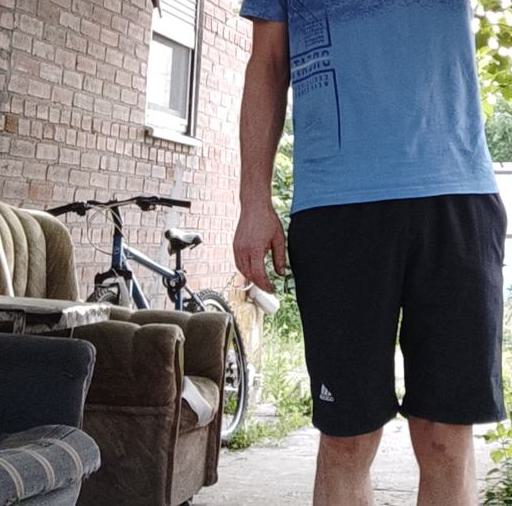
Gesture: no_gesture